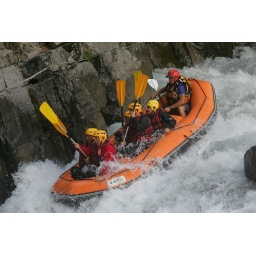
Adrenaline rushing white water rafting on Le Giffre river in Samoens, France